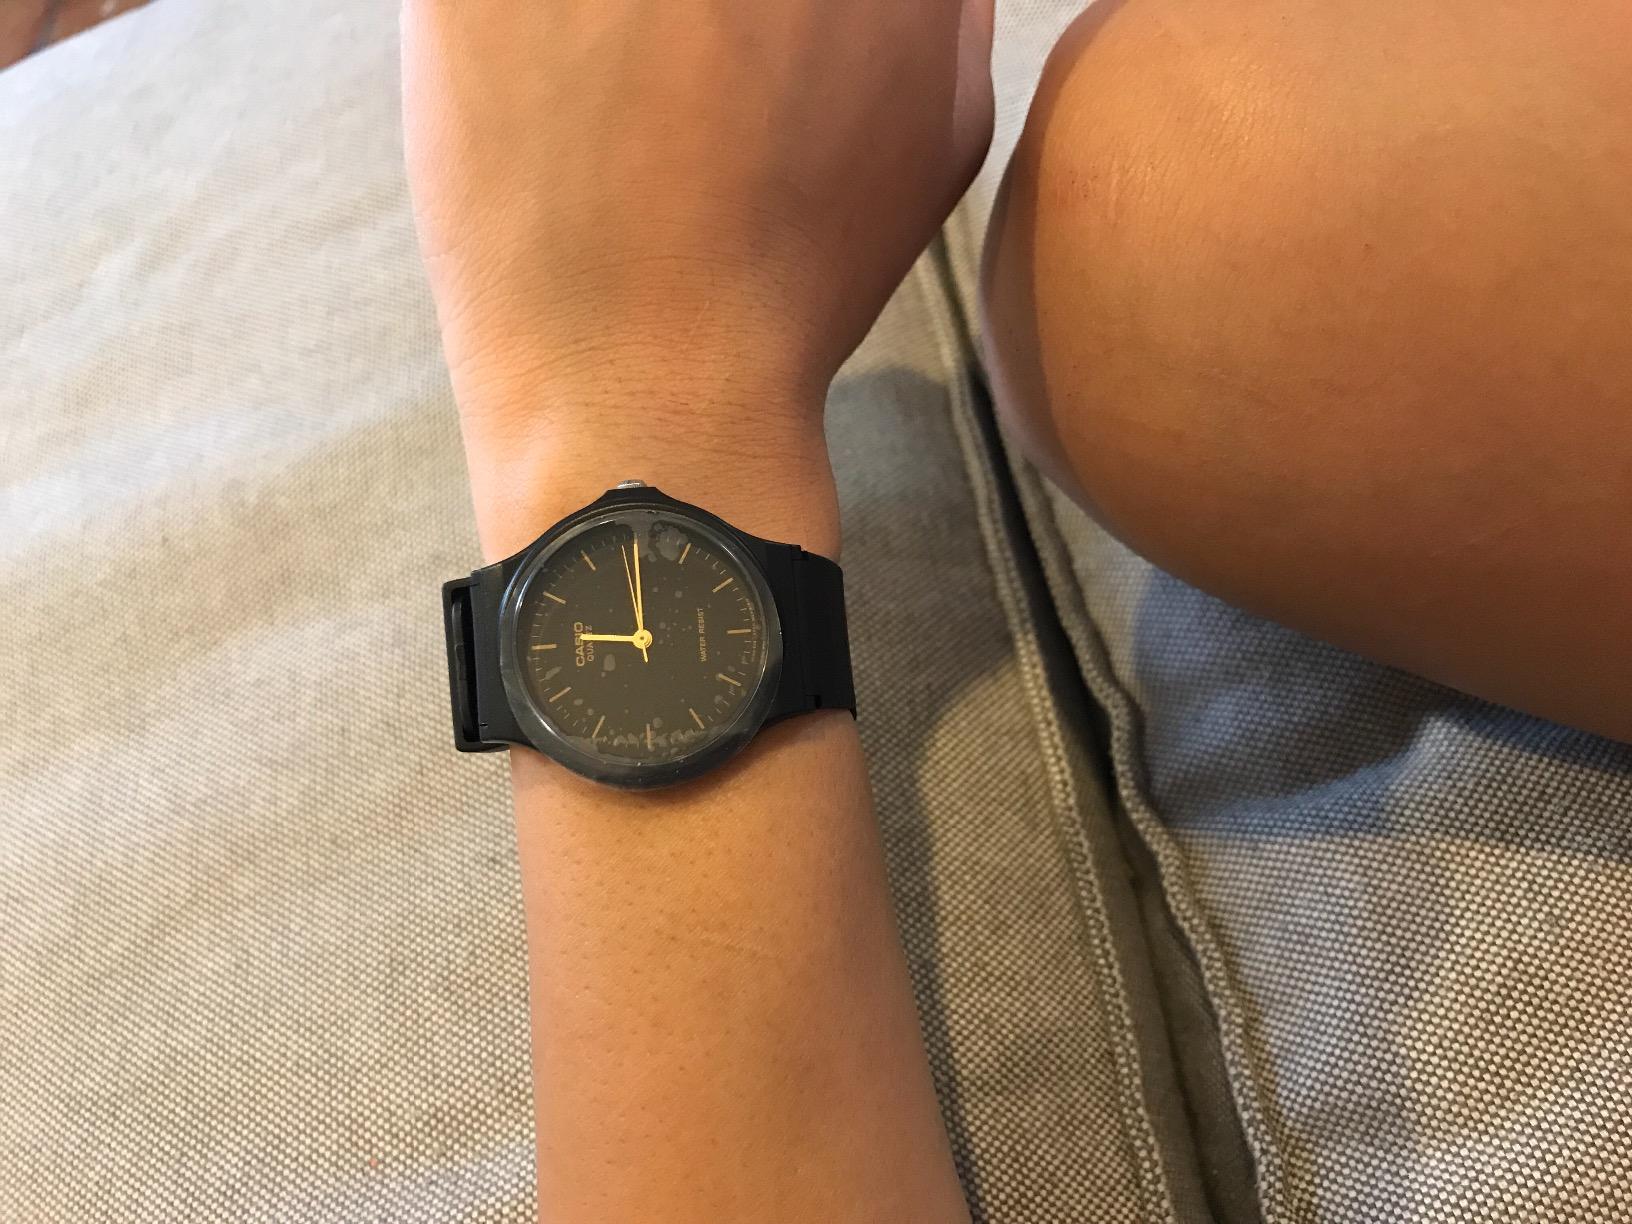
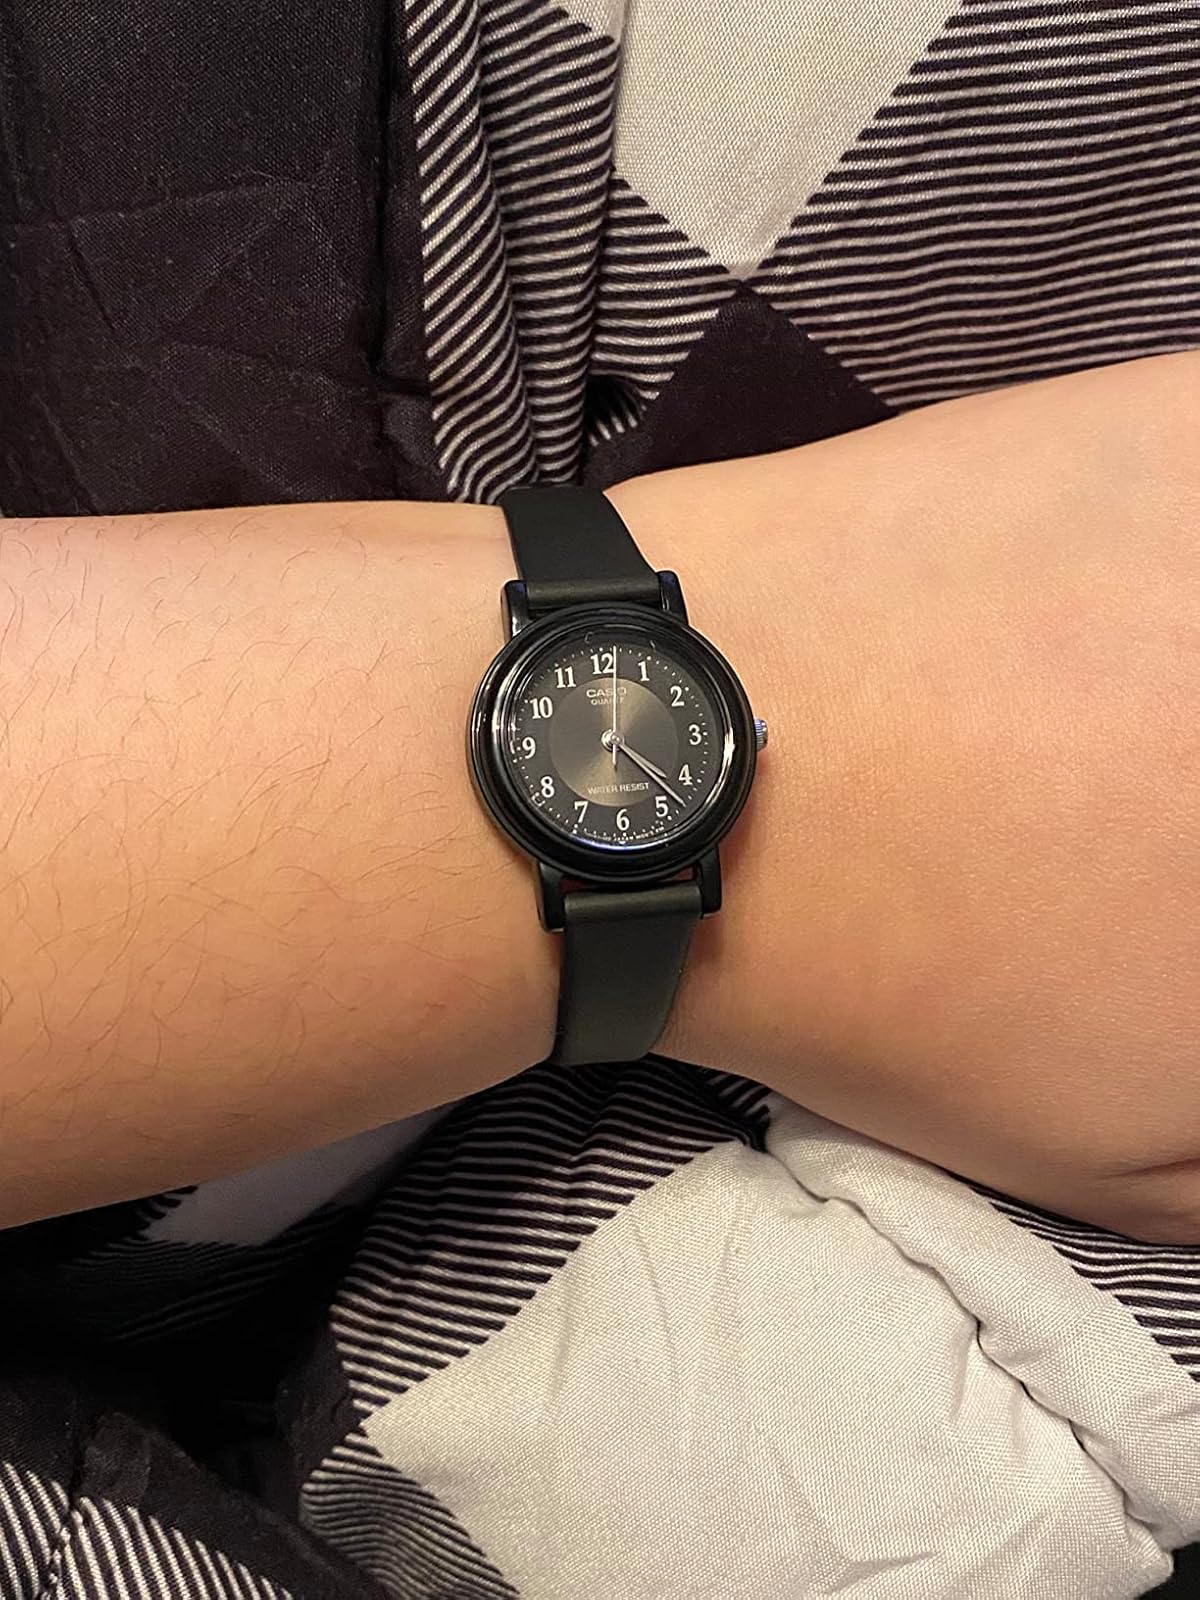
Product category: accessories_watch
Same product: no